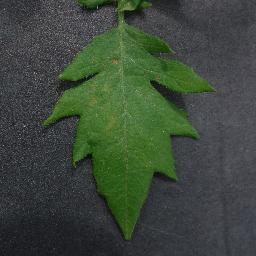
Label: Tomato___Late_blight